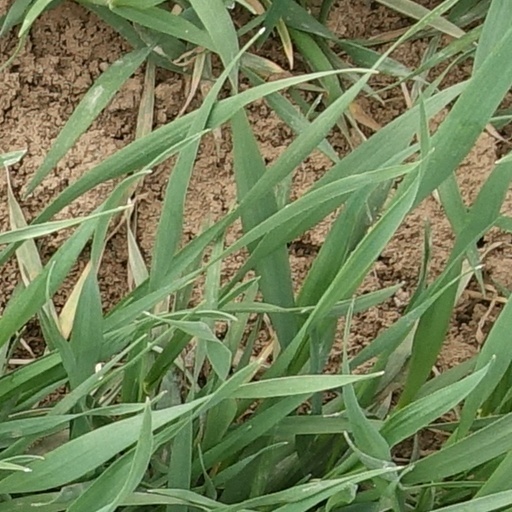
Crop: wheat